Delmar Fieldhouse

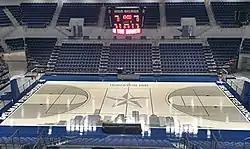
Houston Independent School District's Delmar Fieldhouse Arena

The James M. Delmar Fieldhouse is a 5,000-seat multi-purpose arena located in Houston, Texas. It is one of several Houston Independent School District’s athletics facilities.